Kingdom of Burundi

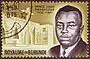
1963 stamp commemorating Louis Rwagasore

After this early period of consolidation, Burundi was limited in its ability to expand due to bordering at other, more powerful states. In the early 19th century, however, the Kingdom of Burundi experienced an increase in power. Ntare IV (1795–1852) was able to conquer several smaller kingdoms as well as areas which later became part of Rwanda and Tanzania. Together with the Kingdom of Rwanda, he conquered and divided the Bugesera kingdom. By 1850, the kingdom's borders had taken a form which largely overlap with the modern state of Burundi. However, Ntare IV's decisions regarding his succession greatly affected the monarchy, as he appointed his sons as the administrators of the newly conquered territories. His sons, constituting the Batare lineage, became powerful nobles and dominated northern Burundi in the next decades. Ntare IV's heir, Mwezi IV of Burundi (1852–1908) fought with his siblings for control, but ultimately only managed to maintain control of half of Burundi. The rest remained under the control of his brothers and their descendants. Regardless, his attempts to curb their power and partially successful efforts to take away their large landholdings led to a lasting resentment of the Batare toward Mwezi IV. In turn, Mwezi IV granted his numerous sons their own large fiefs, and they formed the powerful Bezi lineage. As a result, the Batare and Bezi became fierce rivals and continued to fight for control over the kingdom over the next decades.